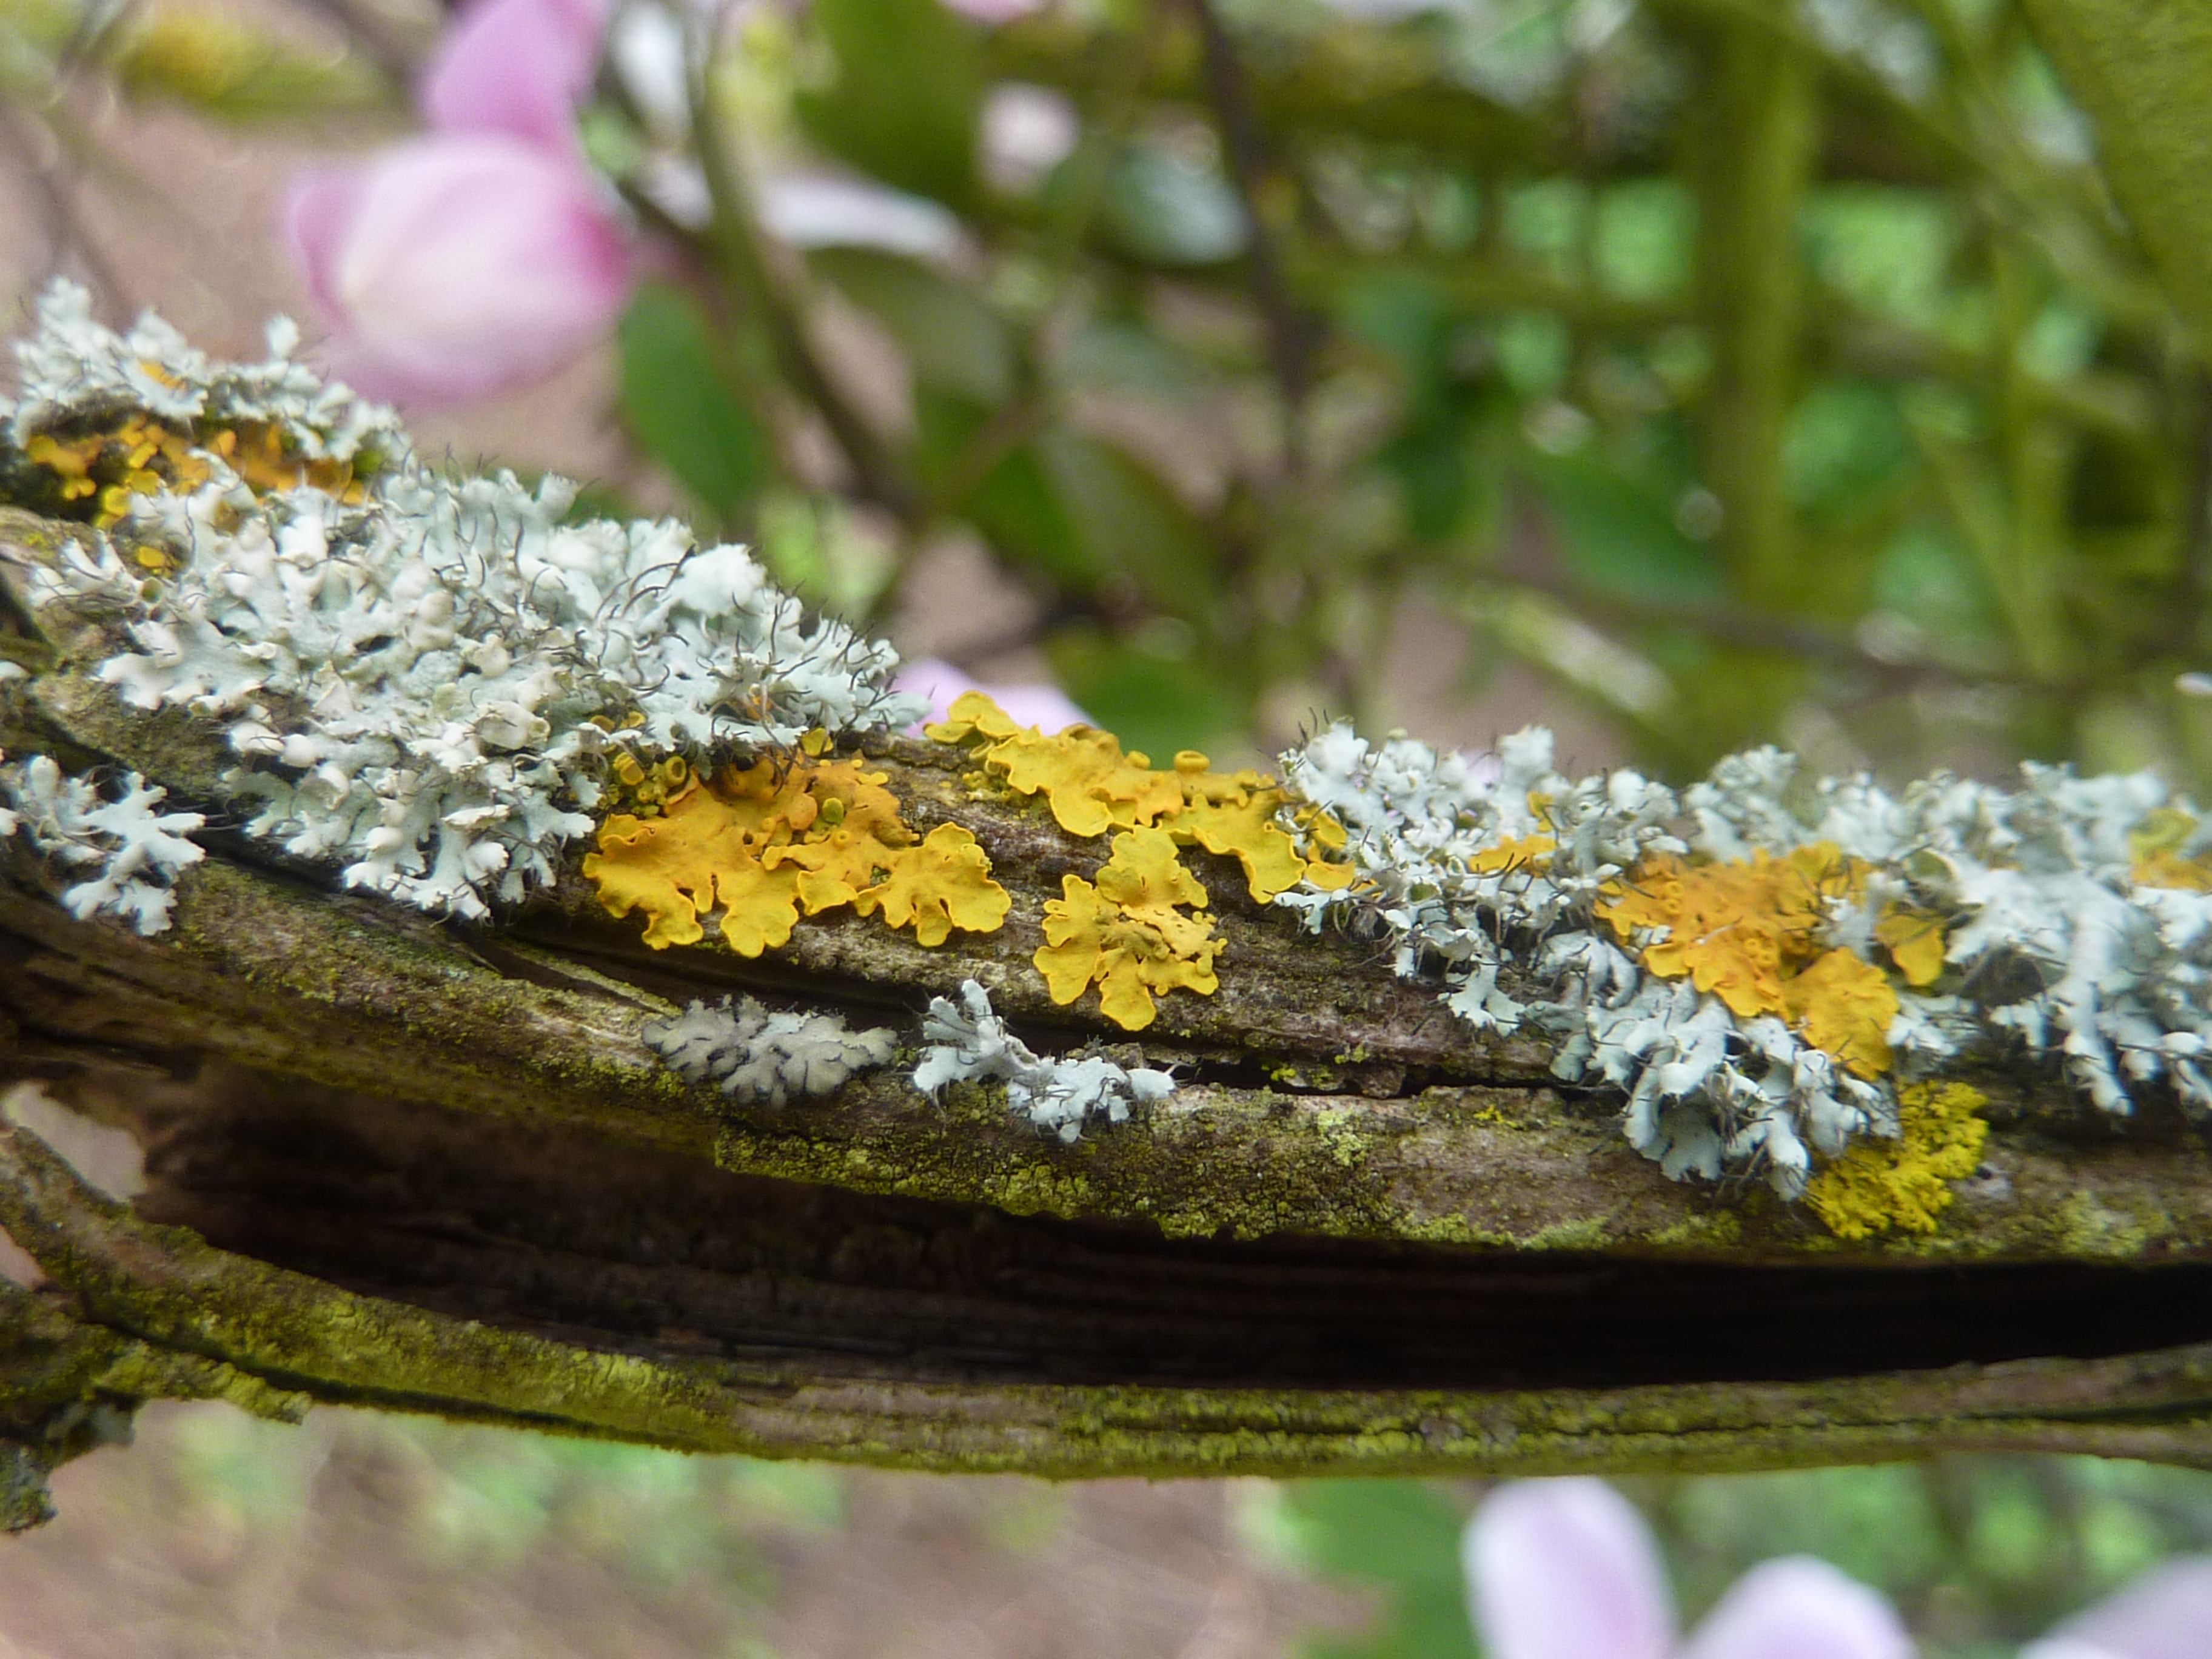
tree, nature, grass, branch, blossom, plant, photography, leaf, flower, moss, spring, green, autumn, botany, yellow, garden, flora, season, fauna, wildflower, weave, close up, shrub, macro photography, bemoost, fouling, land plant